Exeter

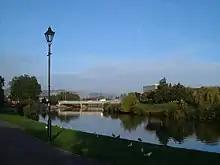
The River Exe

A new bridge across the Exe was opened on 29 March 1905, replacing the former Georgian bridge. Made of cast iron and steel with a three hinged arch design, it cost £25,000 and was designed by Sir John Wolfe Barry. Also in 1905, electric trams replaced the horse trams with a new route which passed along the High Street, down Fore Street and over the new Exe Bridge. Once across the Exe the line divided, with one route along Alphington Road and another along Cowick Street. The line to St David's Station travelled along Queen Street instead of along New North Road and the line to Heavitree was extended. On 17 March 1917, a tram went out of control going down Fore Street, hit a horse-drawn wagon, then overturned on Exe Bridge; one female passenger was killed. By the 1920s there were problems with congestion caused by the trams, a need for expensive track renewal work and the slow speed of the trams in Exeter's narrow streets. After much discussion, the council decided to replace the tram service with double-decker buses and the last tram ran on 19 August 1931. The only remaining Exeter tram in service is car 19, now at the Seaton Tramway.